2011 Imola GP2 Asia Series round

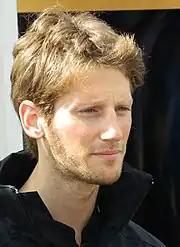
Romain Grosjean had his second consecutive pole position of the season and won the feature race the day after.

The event was the first GP2 Series round to be held at the Autodromo Enzo e Dino Ferrari since 2006 so race officials added an additional practice session after the usual half an hour worth of running to enable teams and drivers to familiarise themselves with the circuit. Lap times improved as drivers enhanced their understanding of the circuit and track conditions changed. In the first practice session, Giedo van der Garde was fastest with a lap time of 1 minute, 29.095 seconds, almost three-tenths of a second faster than Mikhail Aleshin in second. Fabio Leimer, Jolyon Palmer, Esteban Gutiérrez, Andrea Caldarelli, Valsecchi, Stefano Coletti, Julián Leal and Michael Herck were in positions three through ten. Ericsson stopped at Variante Villeneuve turn in the opening minutes and Grosjean went off the track at the following corner soon after. Bird set the fastest lap of the second practice session of 1 minute, 28.312 seconds; completing the top ten were Van der Garde, Leimer third, Coletti, Dani Clos, Valsecchi, Max Chilton, Herck, Pål Varhaug and Nathanaël Berthon. Grosjean and Ericcson missed the session because their cars were being repaired while Fillipi had mechanical issues. Gutiérrez lost control of his car in the closing period at Variante Villeneuve turn and broke his front wing.